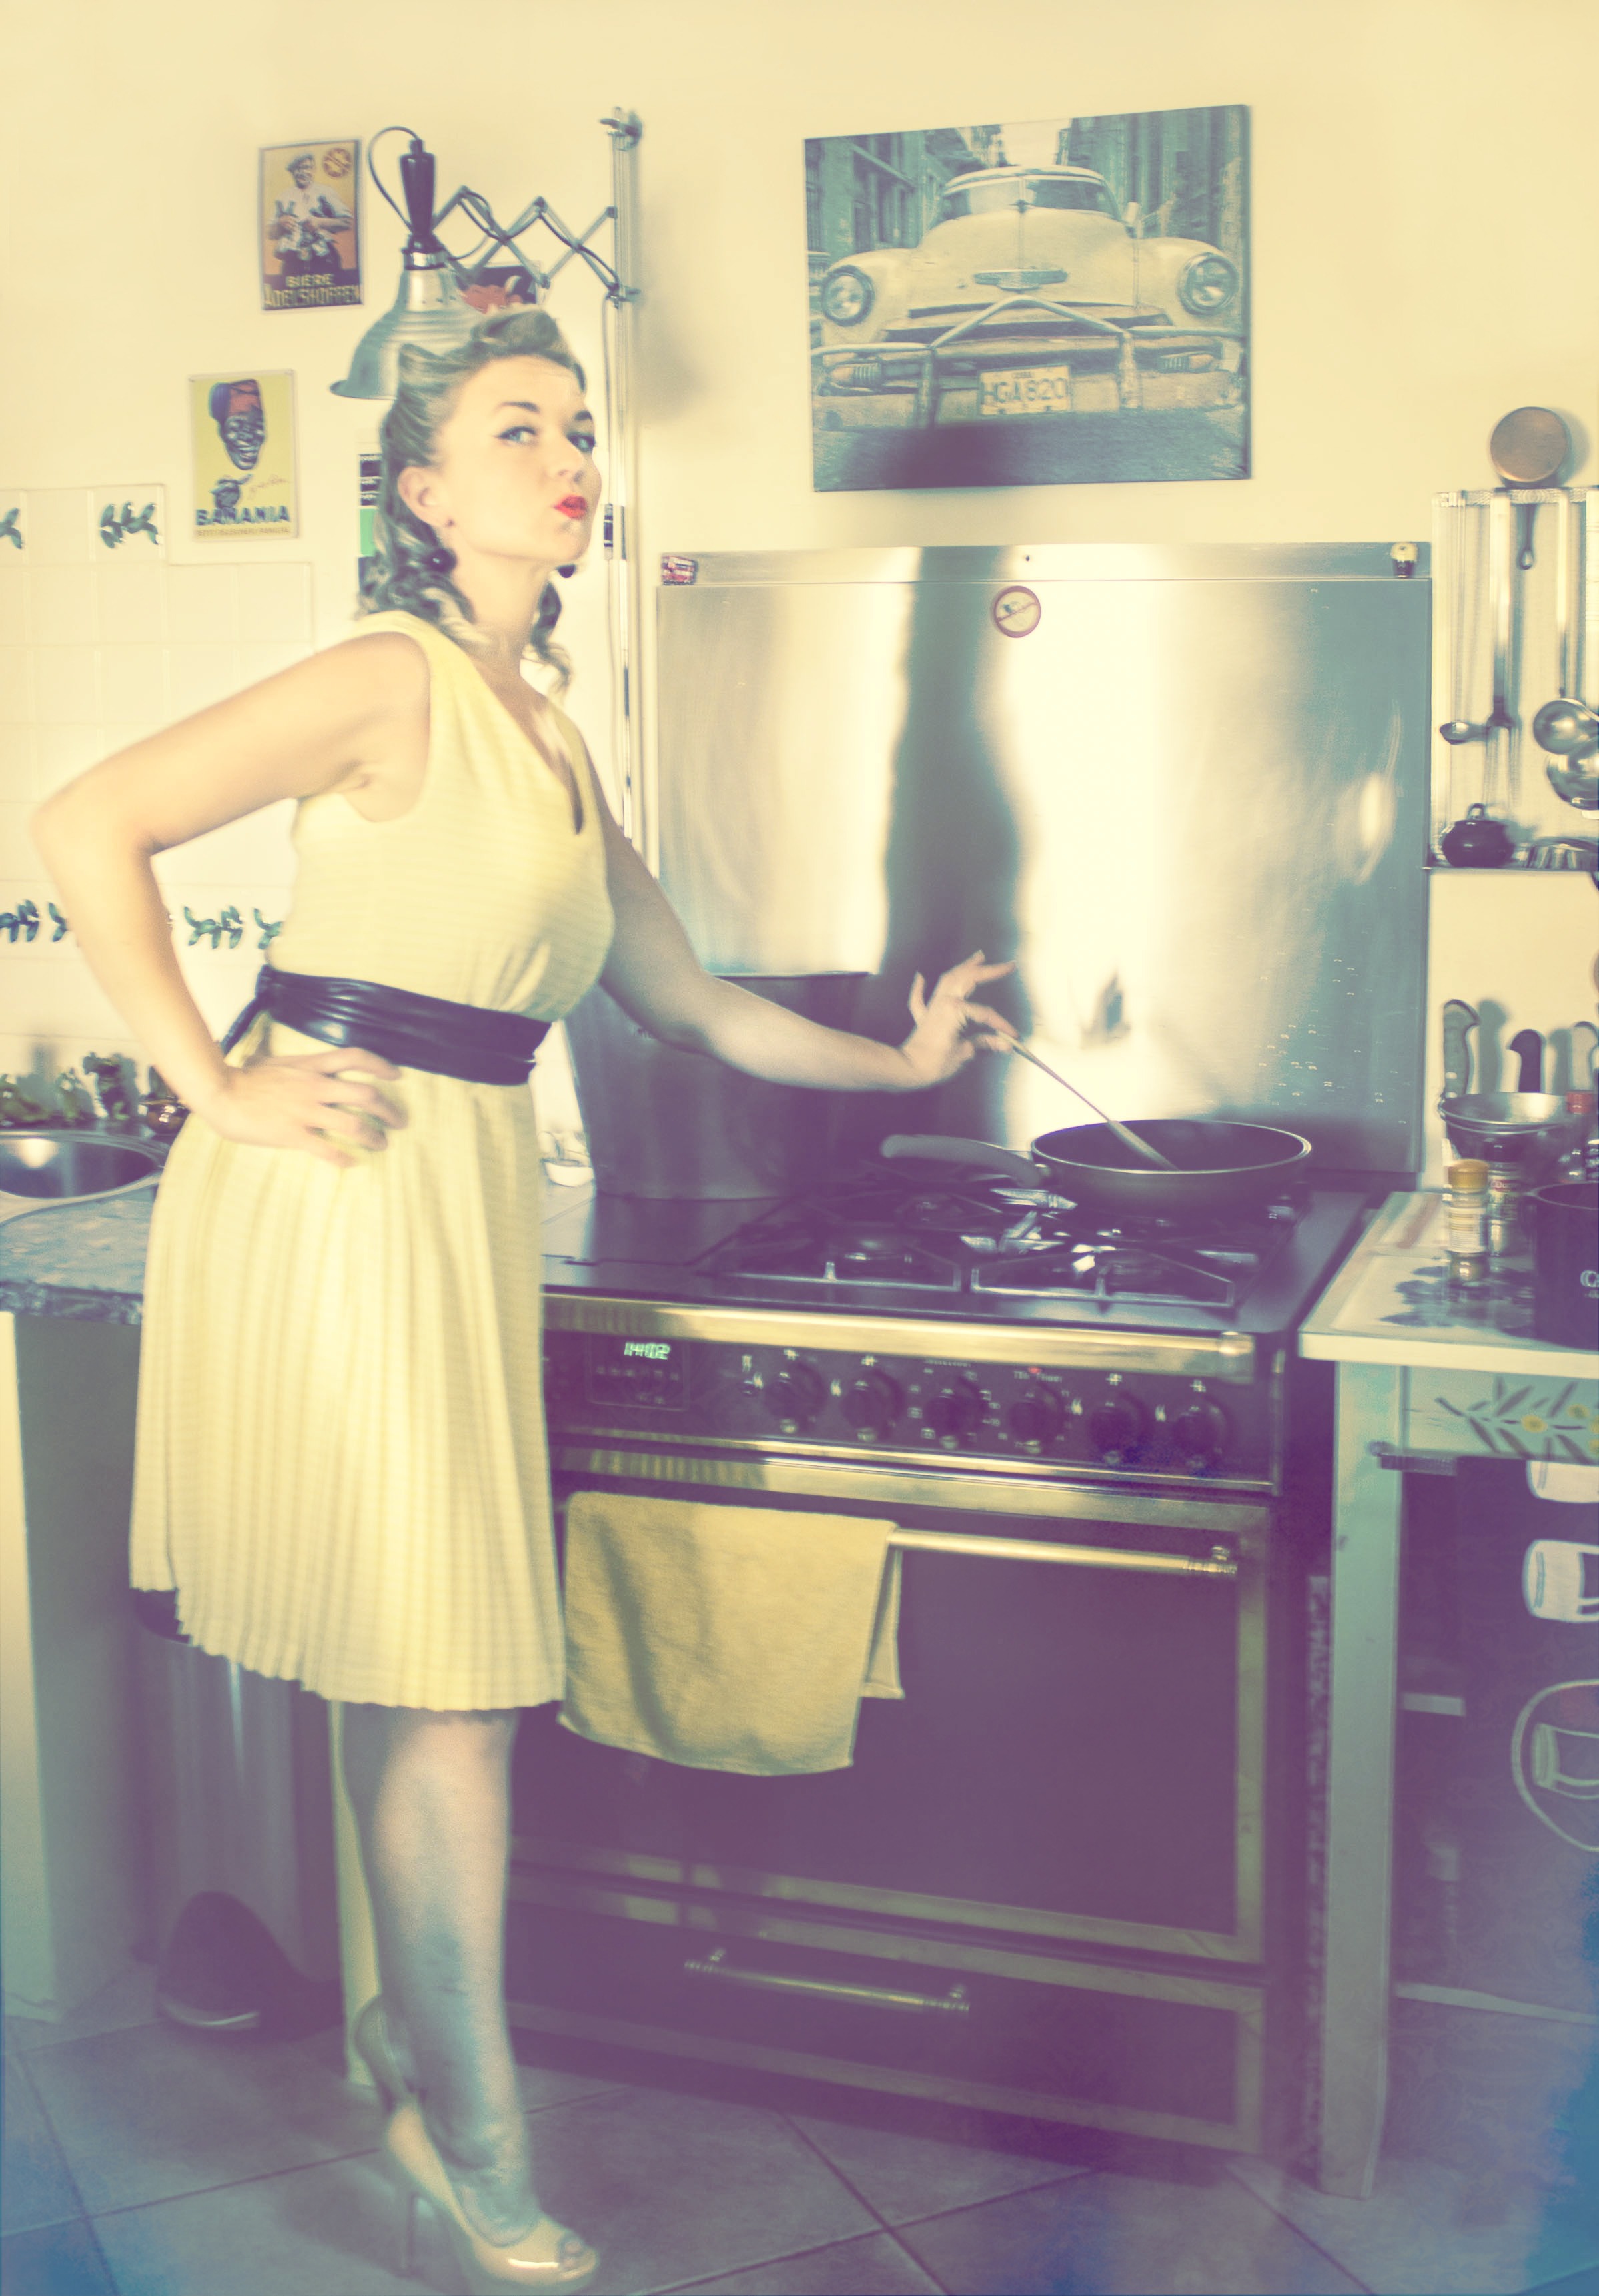
girl, woman, model, color, fashion, clothing, dress, photograph, beauty, sexy, 1960, mode, pastels, pin up, madam